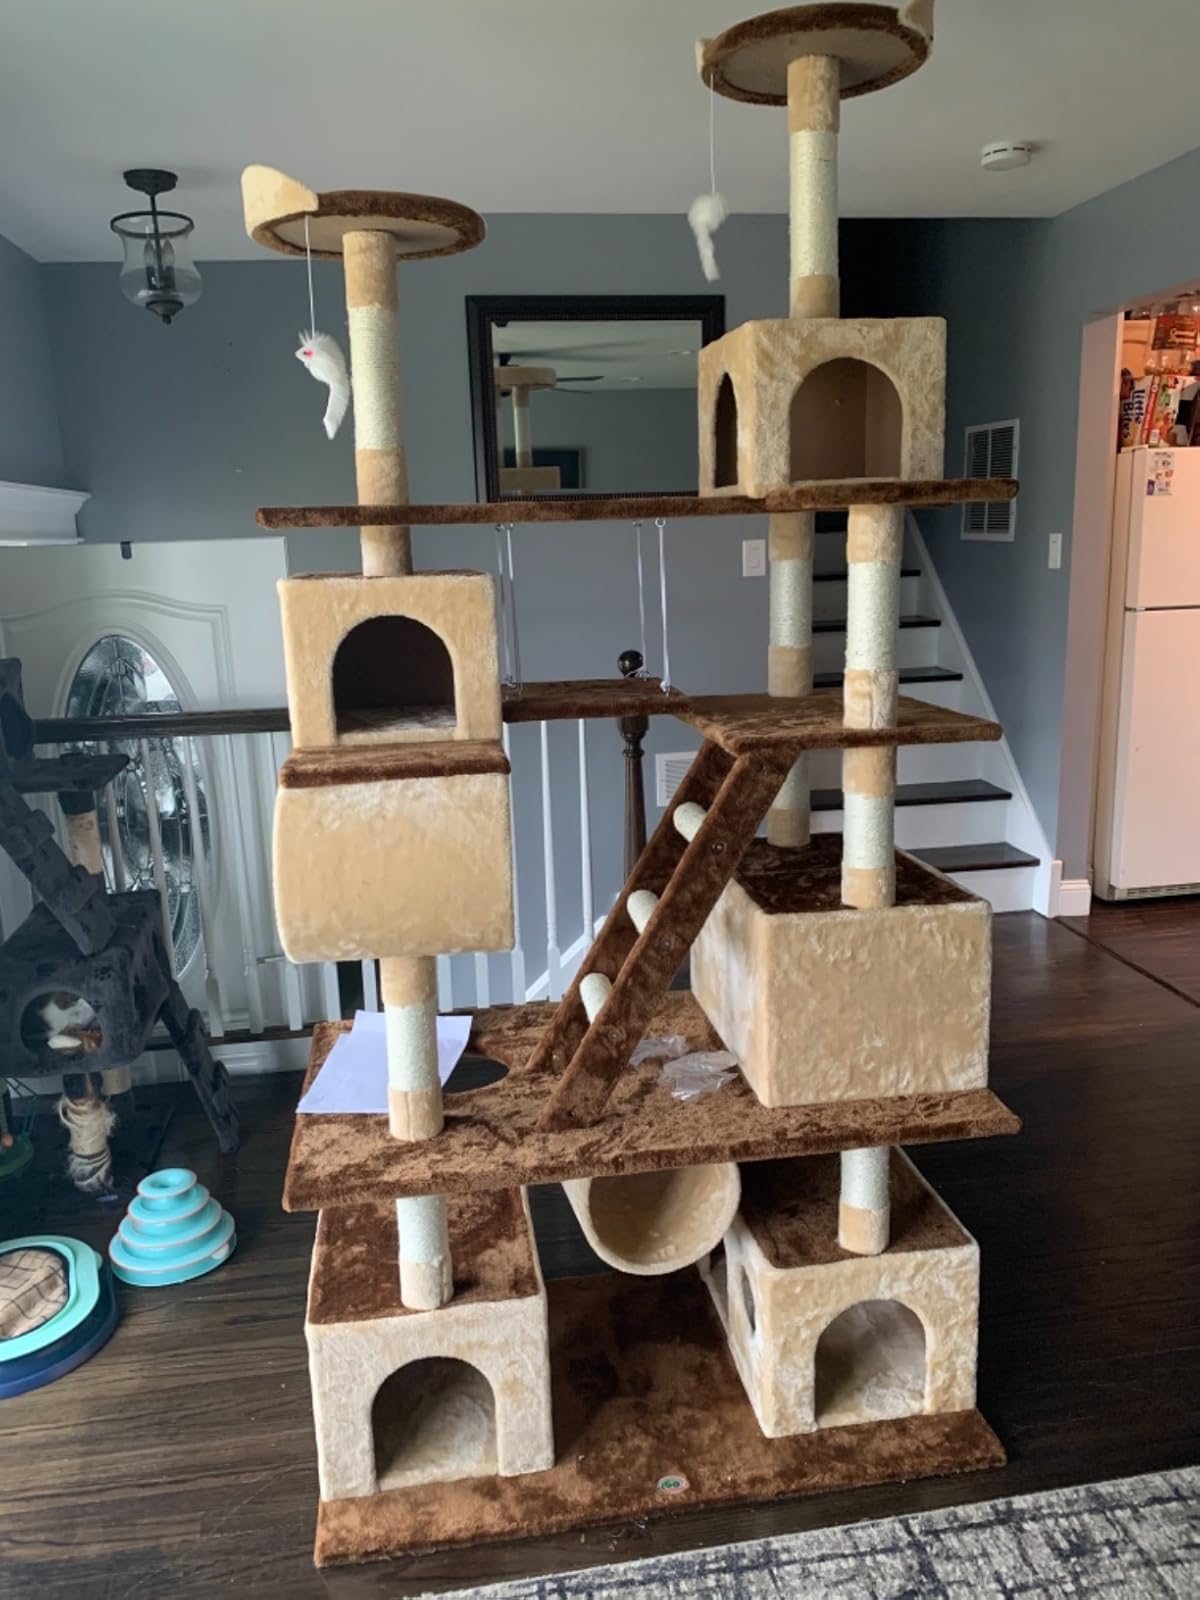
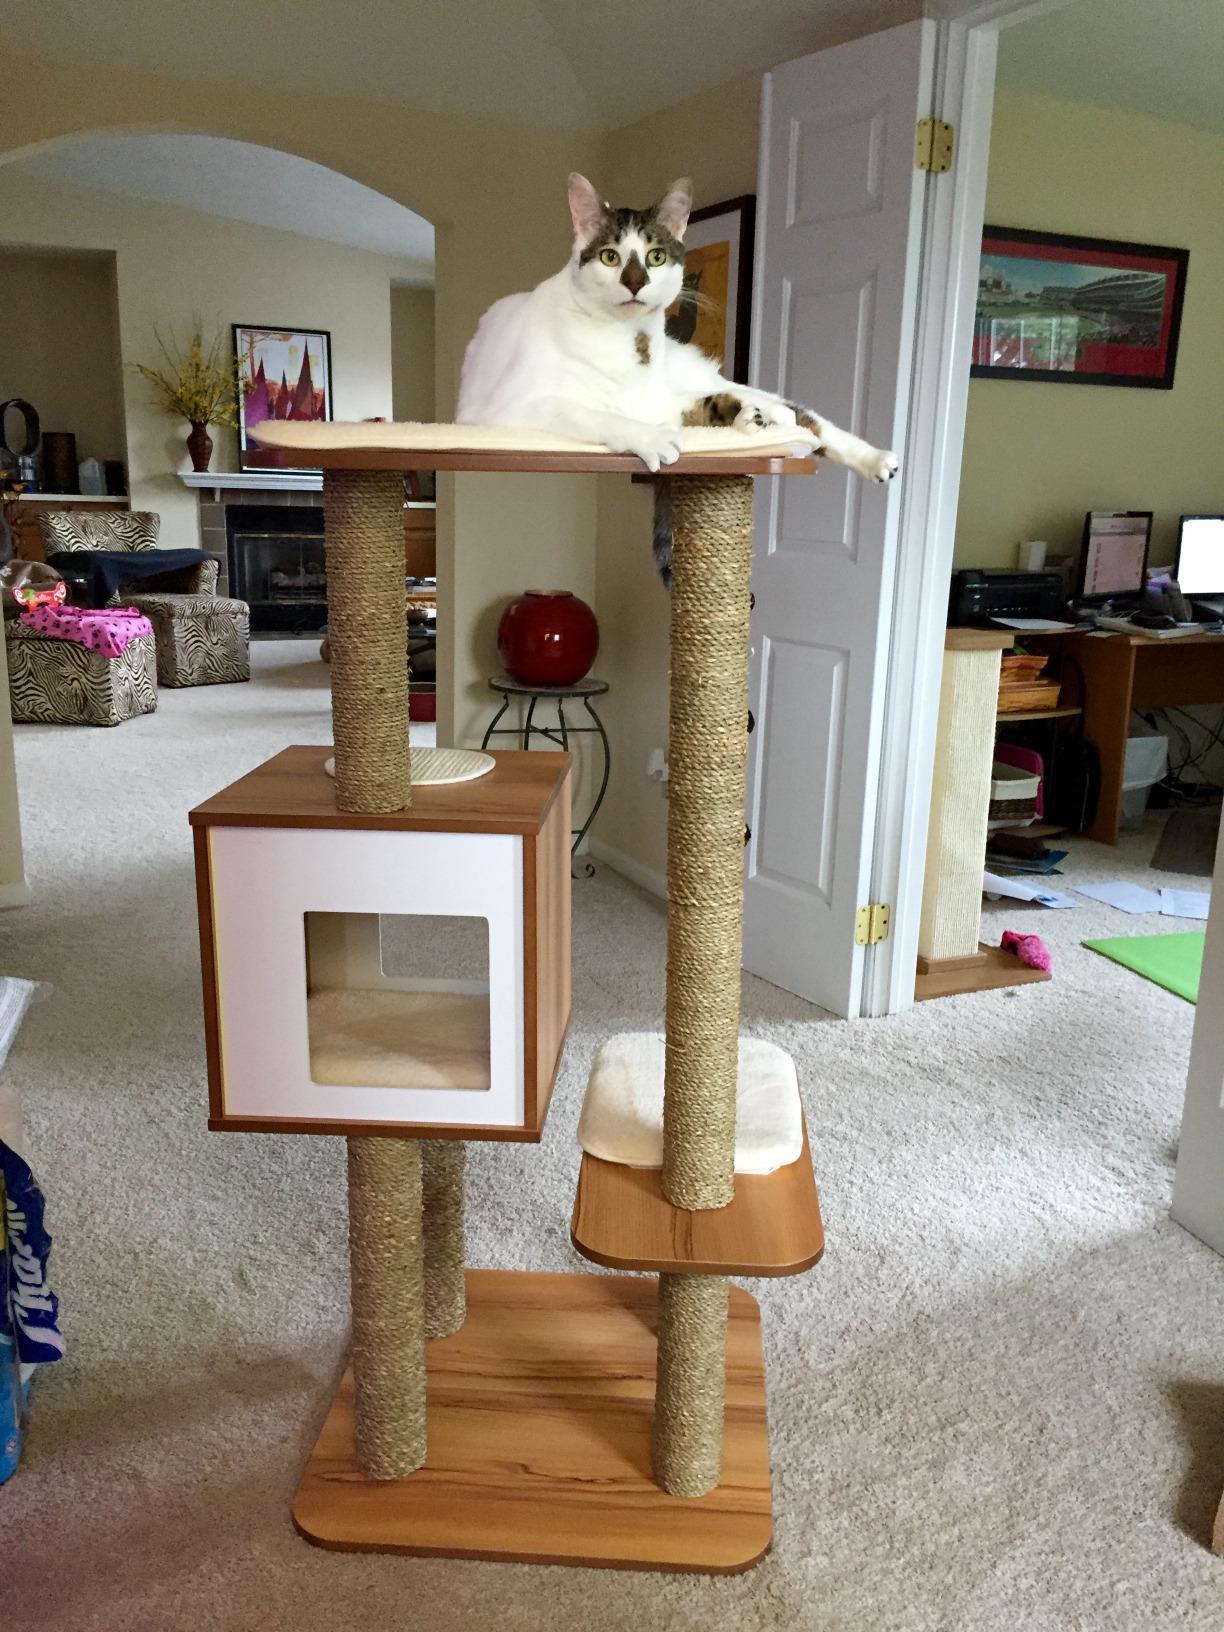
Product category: items_cat tree
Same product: no